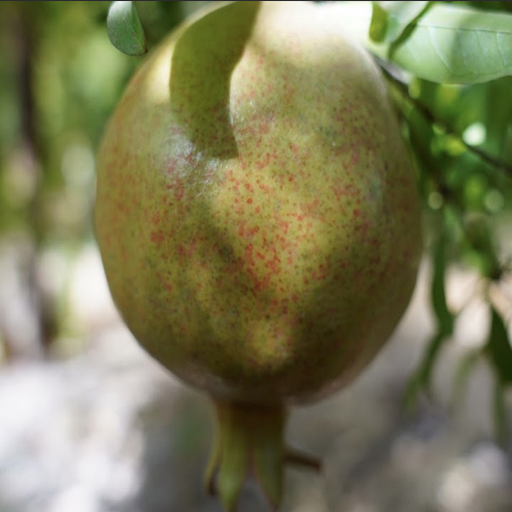
Label: Healthy